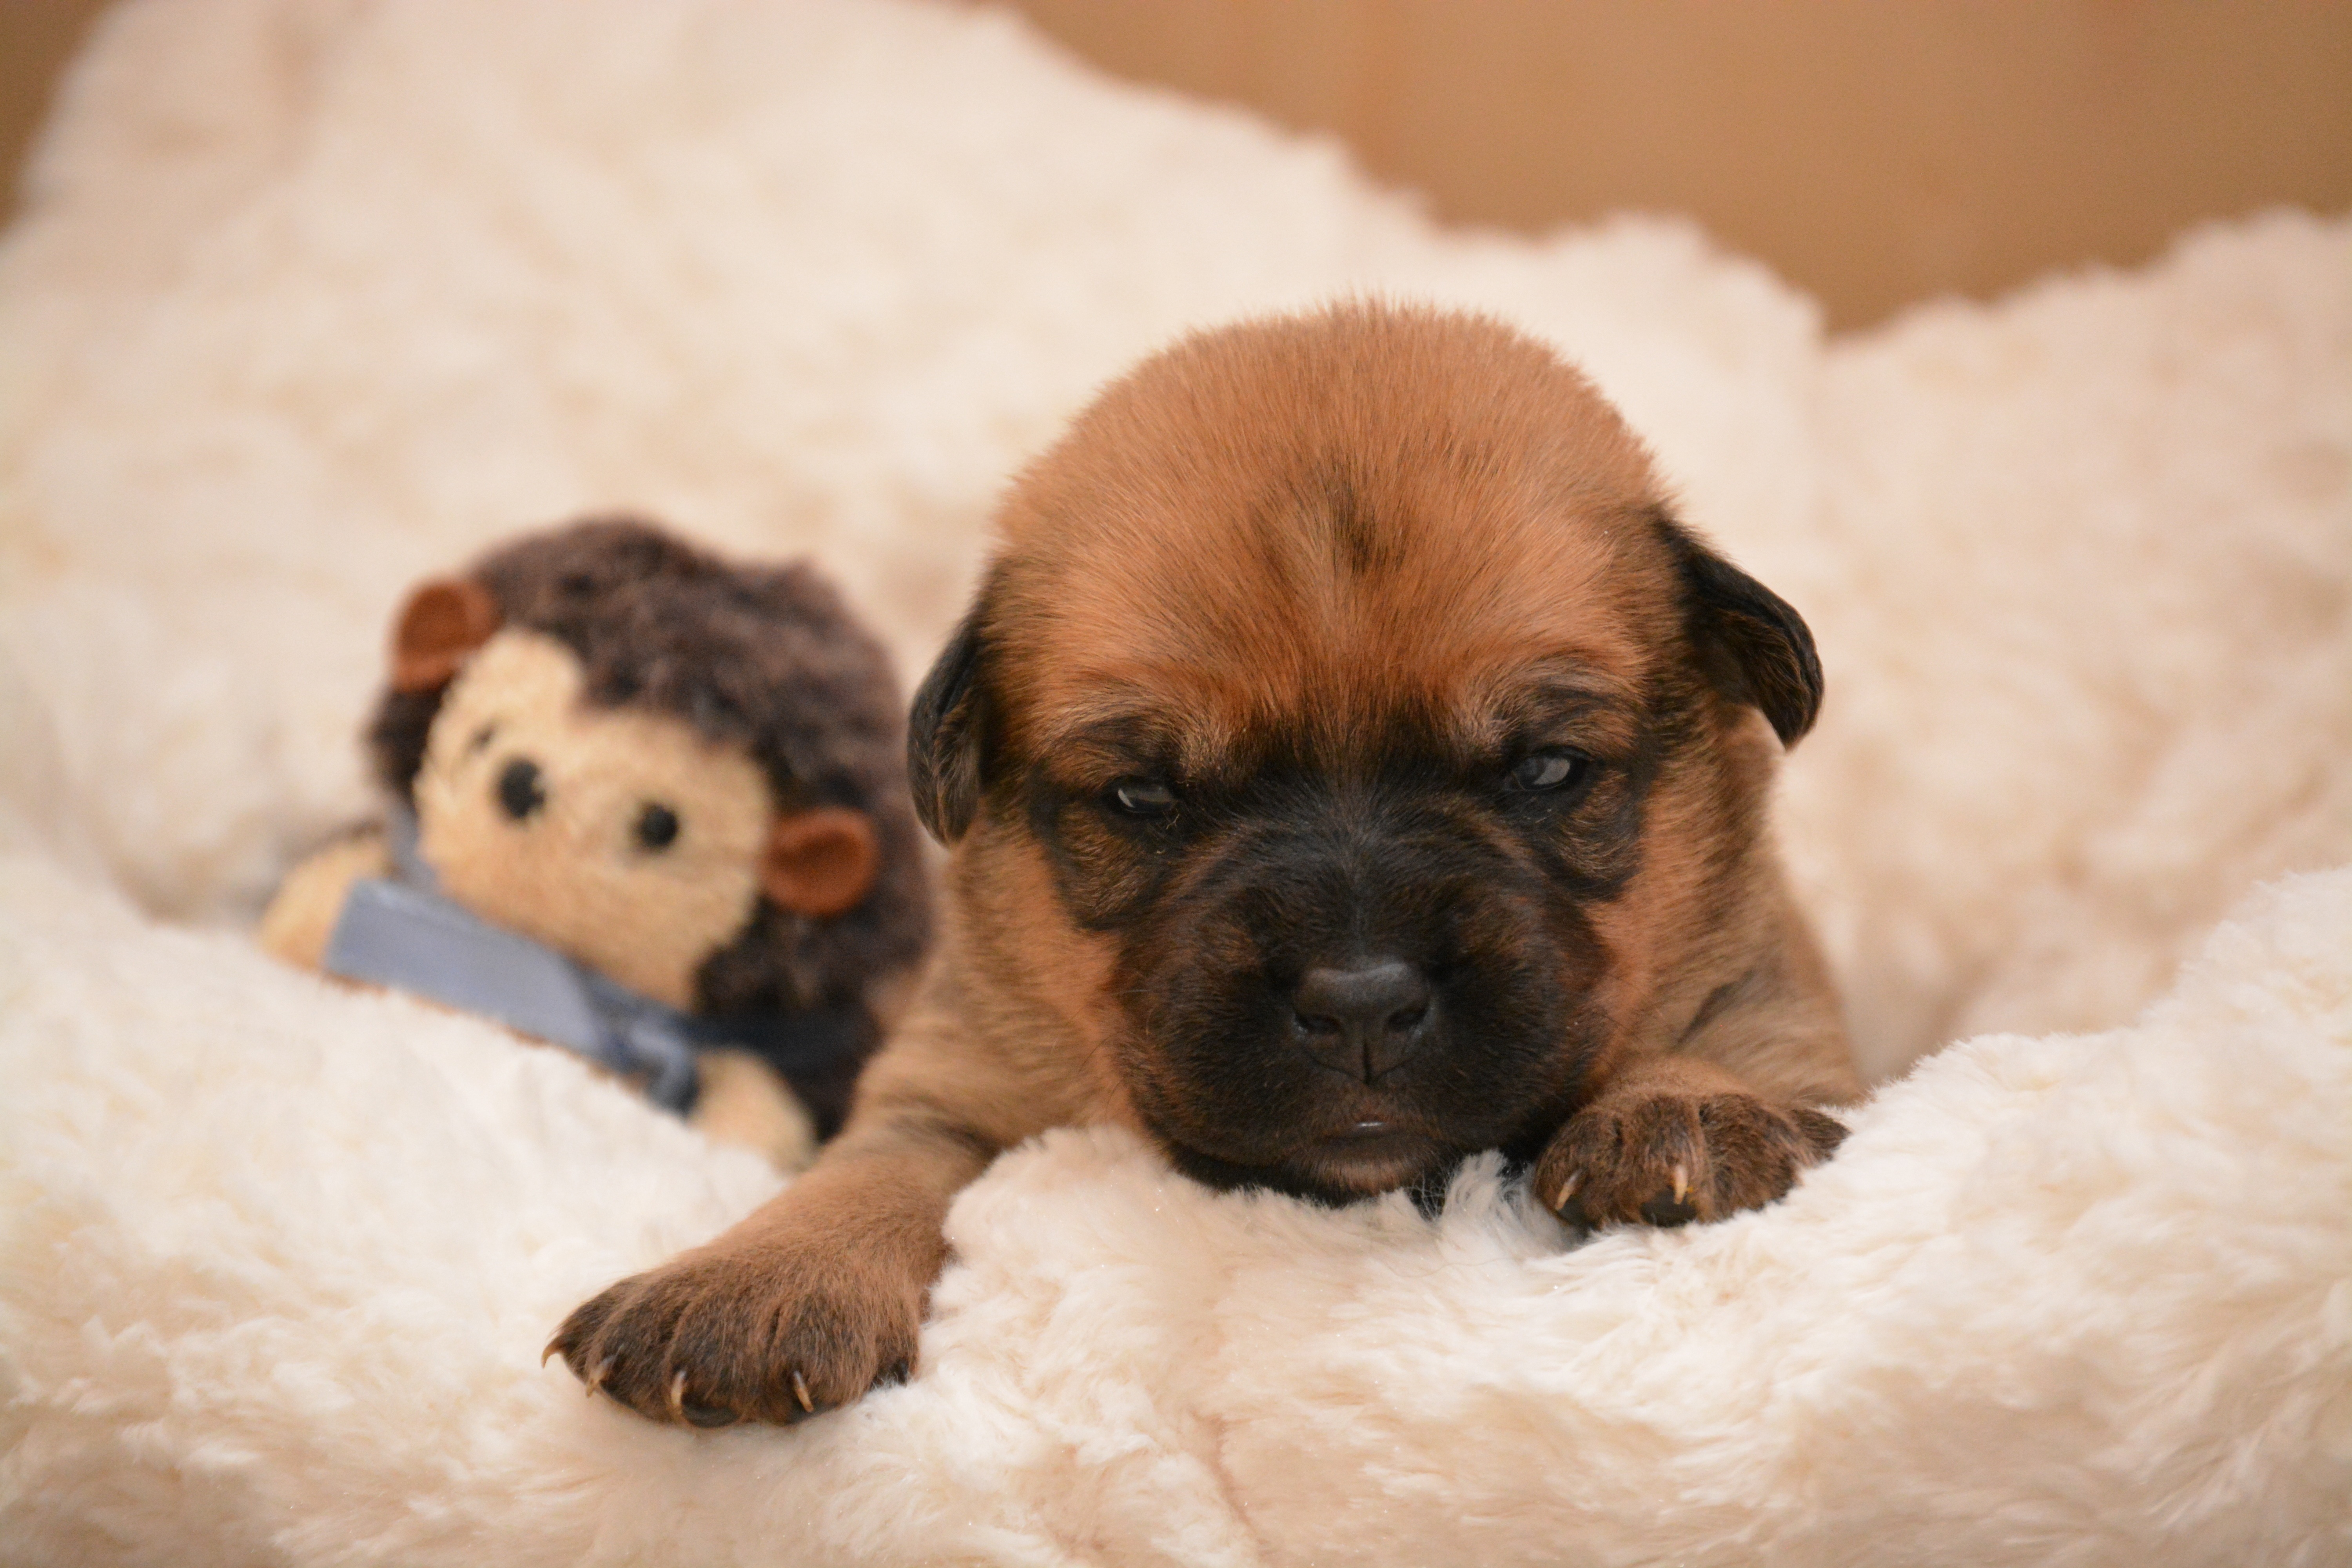
puppy, dog, animal, pet, portrait, mammal, vertebrate, curious, dog breed, animal portrait, small dog, dog like mammal, carnivoran, dog breed group, dog crossbreeds